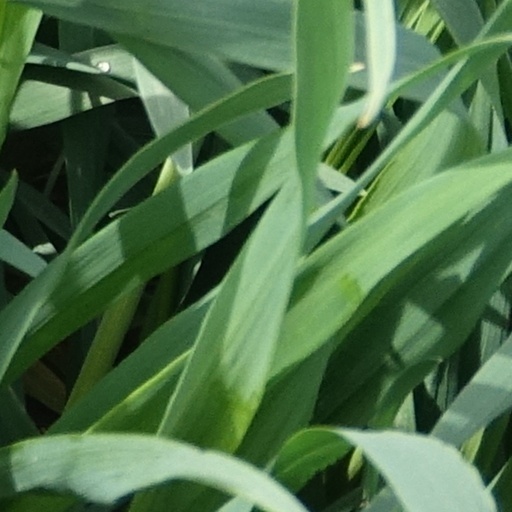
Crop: wheat